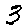
Label: 3